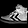
Label: Sneaker